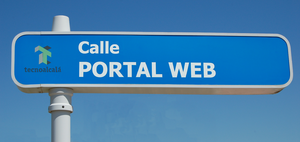
Plaque de Calle Portail web de Alcalá de Henares (Communauté de Madrid - Espagne).